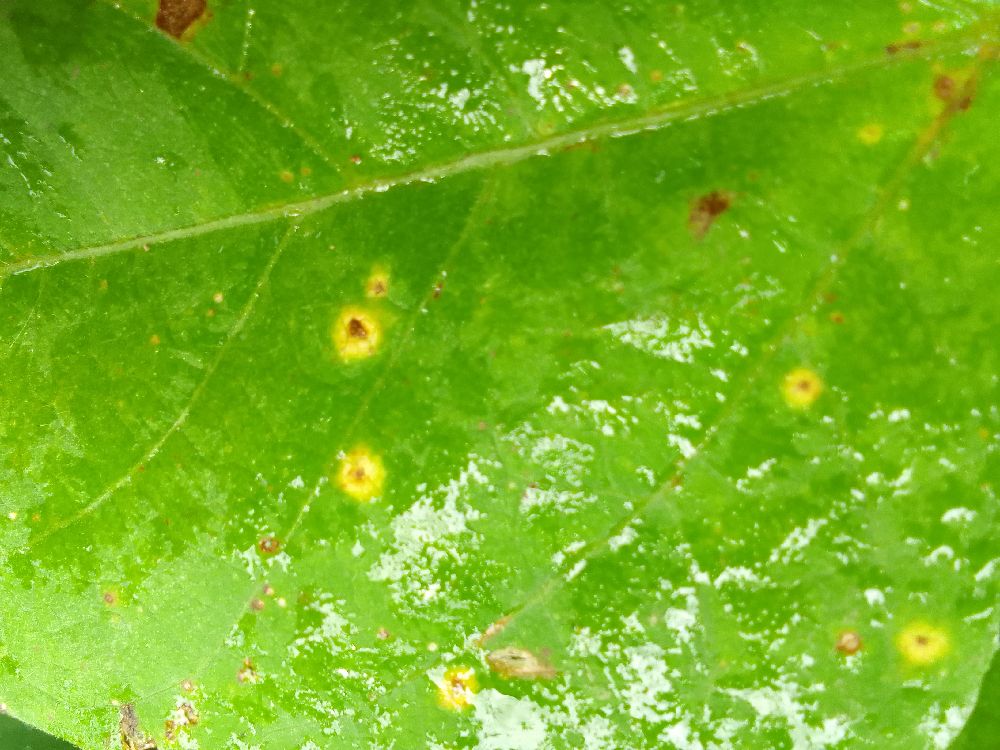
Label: rust